The Brass Legend

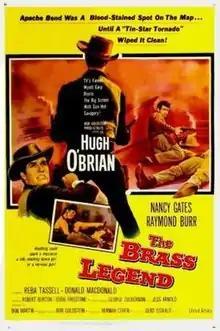
Theatrical release poster

The Brass Legend is a 1956 American Western film directed by Gerd Oswald and written by Don Martin. The film stars Hugh O'Brian, Nancy Gates, Raymond Burr, Rebecca Welles, Donald MacDonald and Robert Burton. The film was released on December 12, 1956, by United Artists.